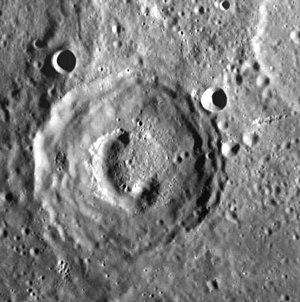
Beckett est un cratère à cavités d'effondrement présent sur la surface de Mercure.